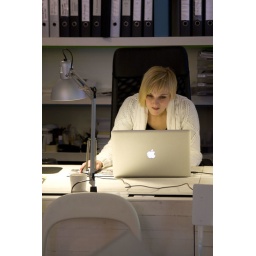
Foto's van 60MM in het VMK. Gemaakt door Sander de Groot; grootsfotografie.nl